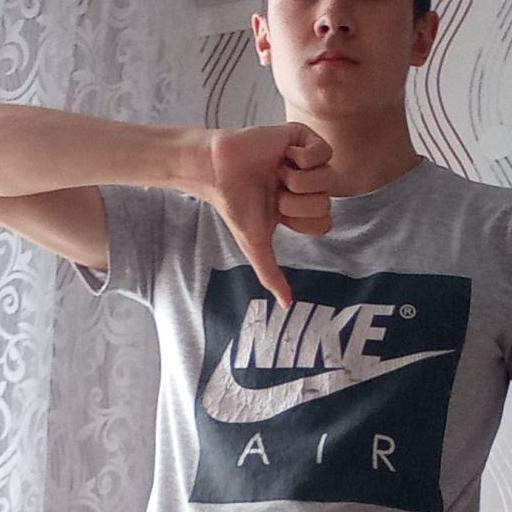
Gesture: dislike